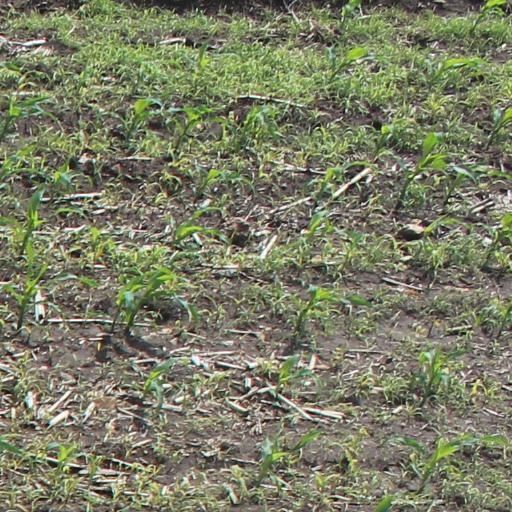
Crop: maize; corn